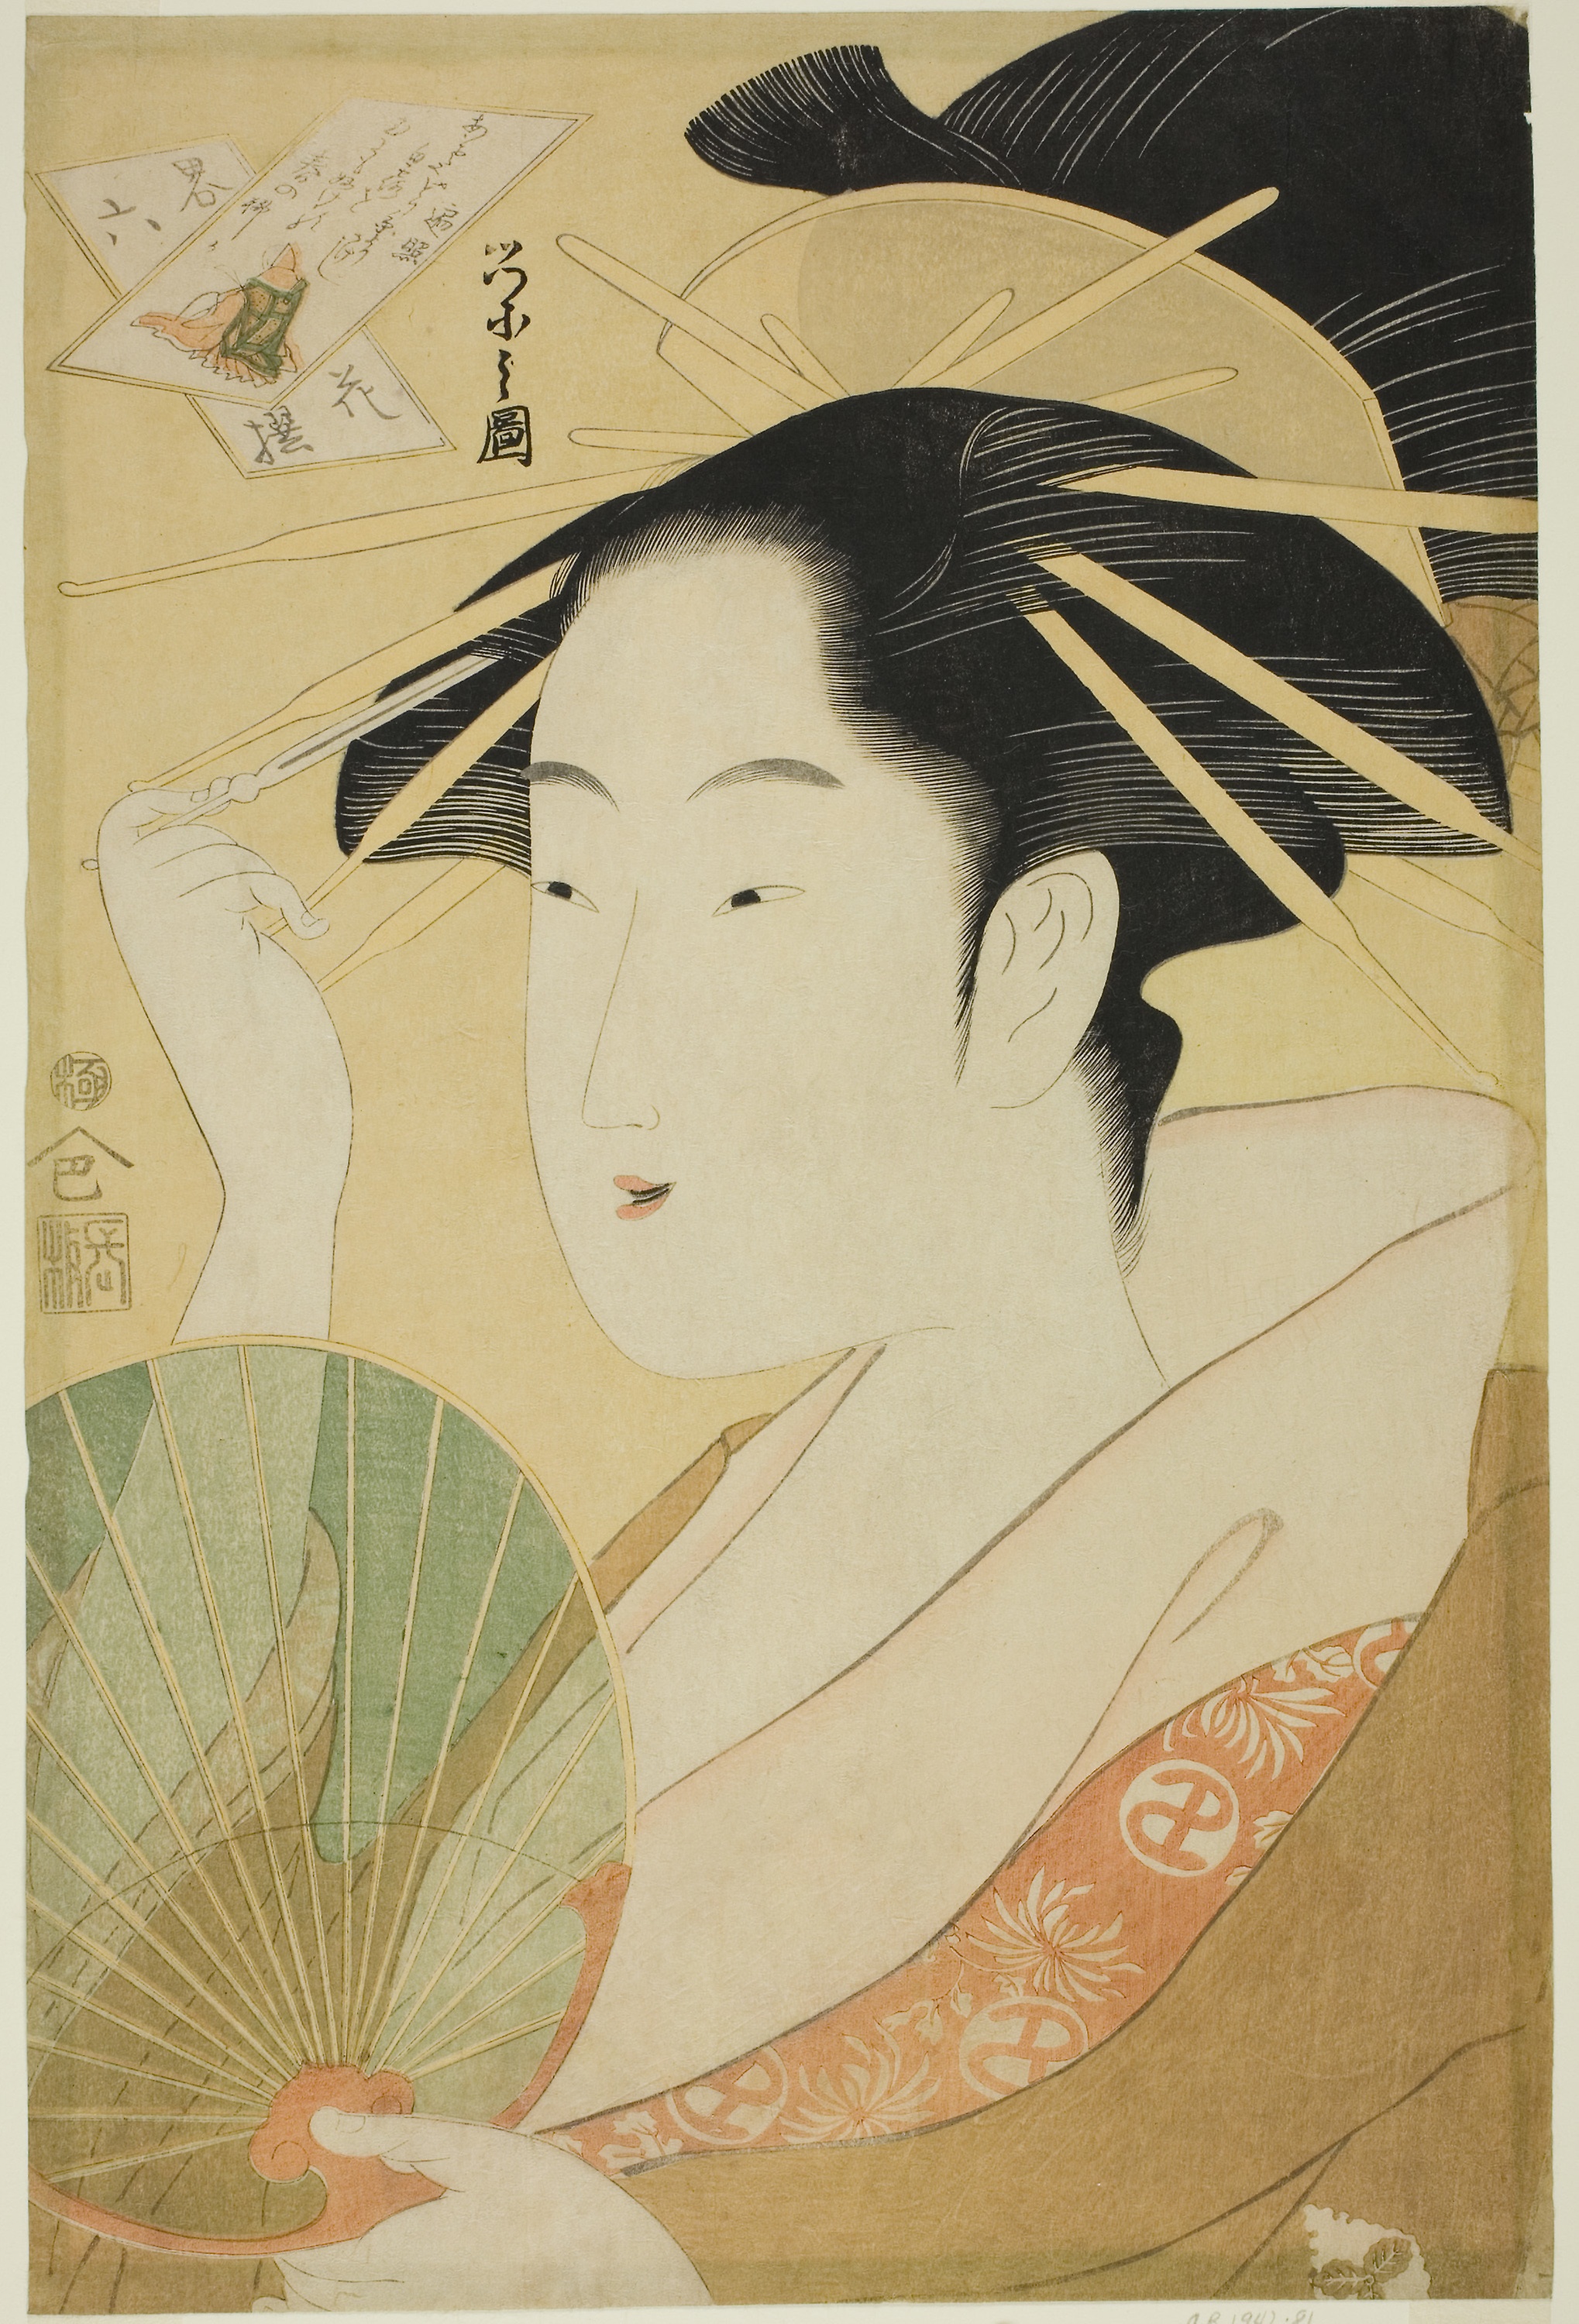
woman, art, portrait, illustration, watercolor paint, painting, geisha, modern art, artwork, paint, visual arts, printmaking, paper